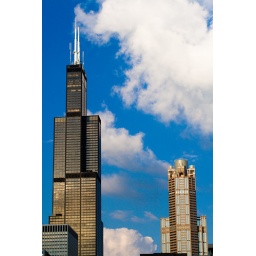
sears tower against sky